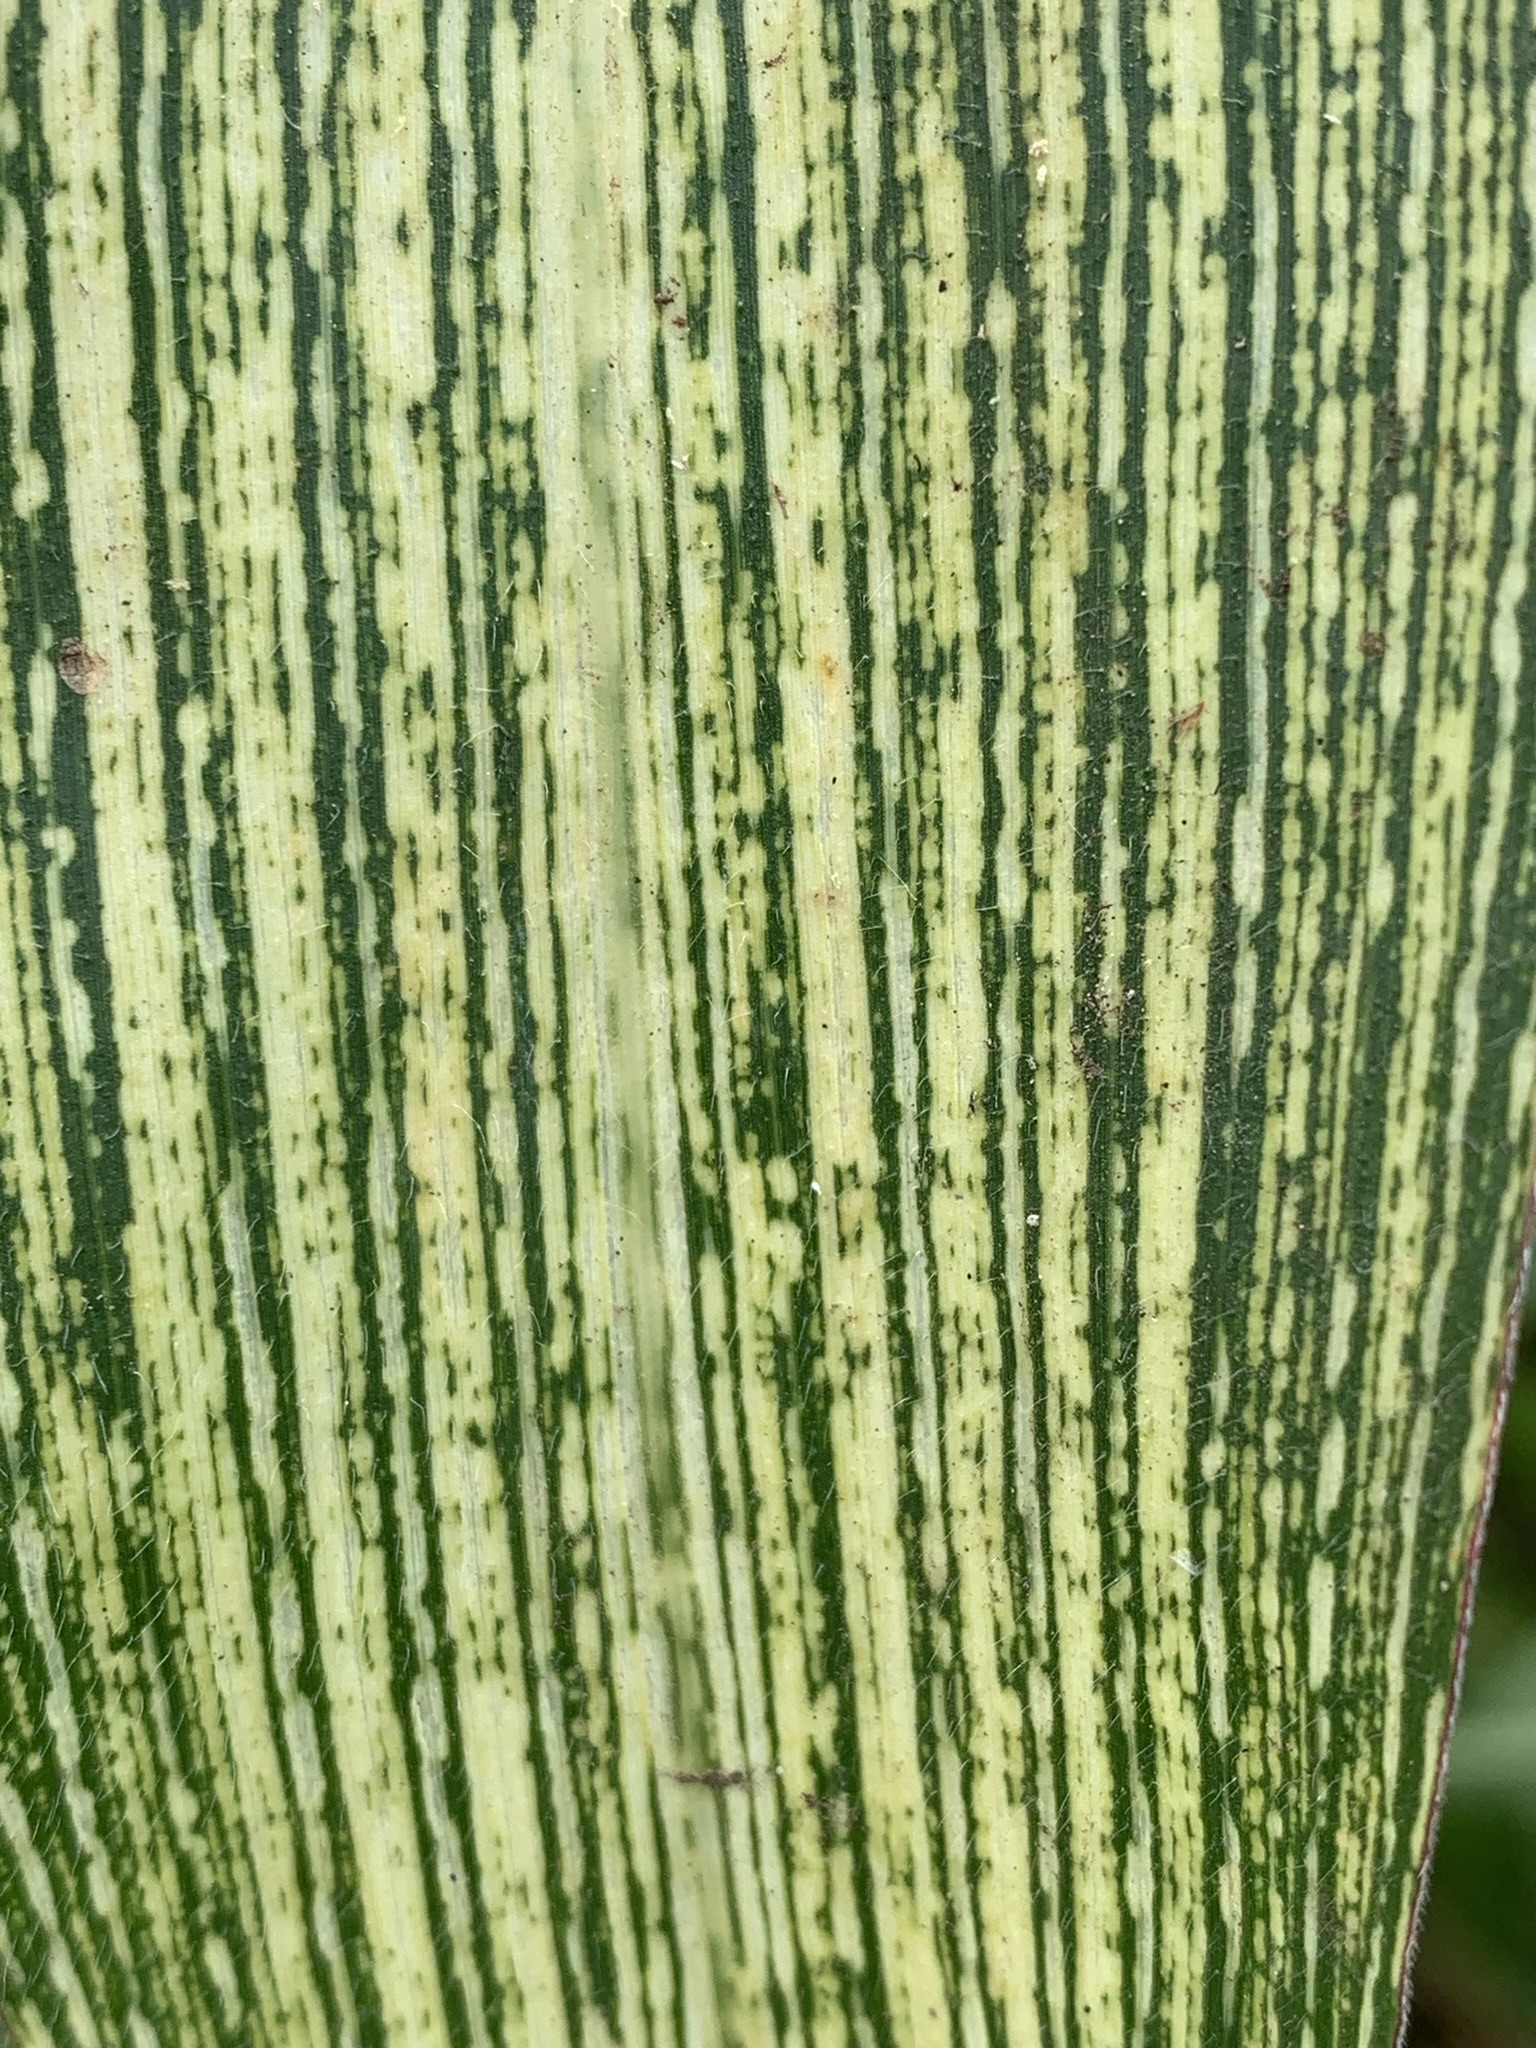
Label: MSV